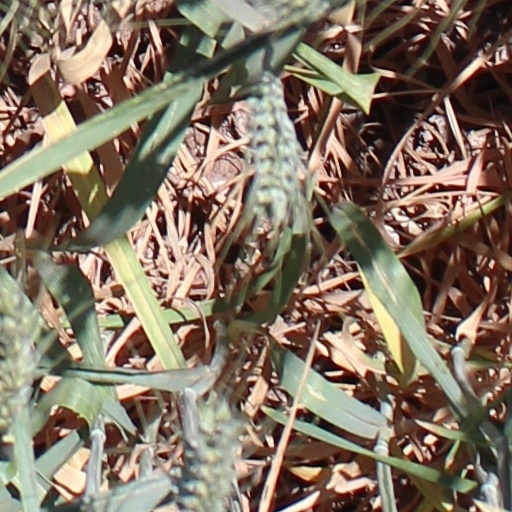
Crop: wheat